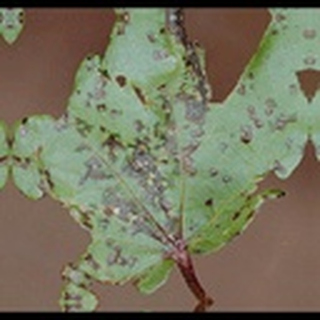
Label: cotton_bacterial_blight